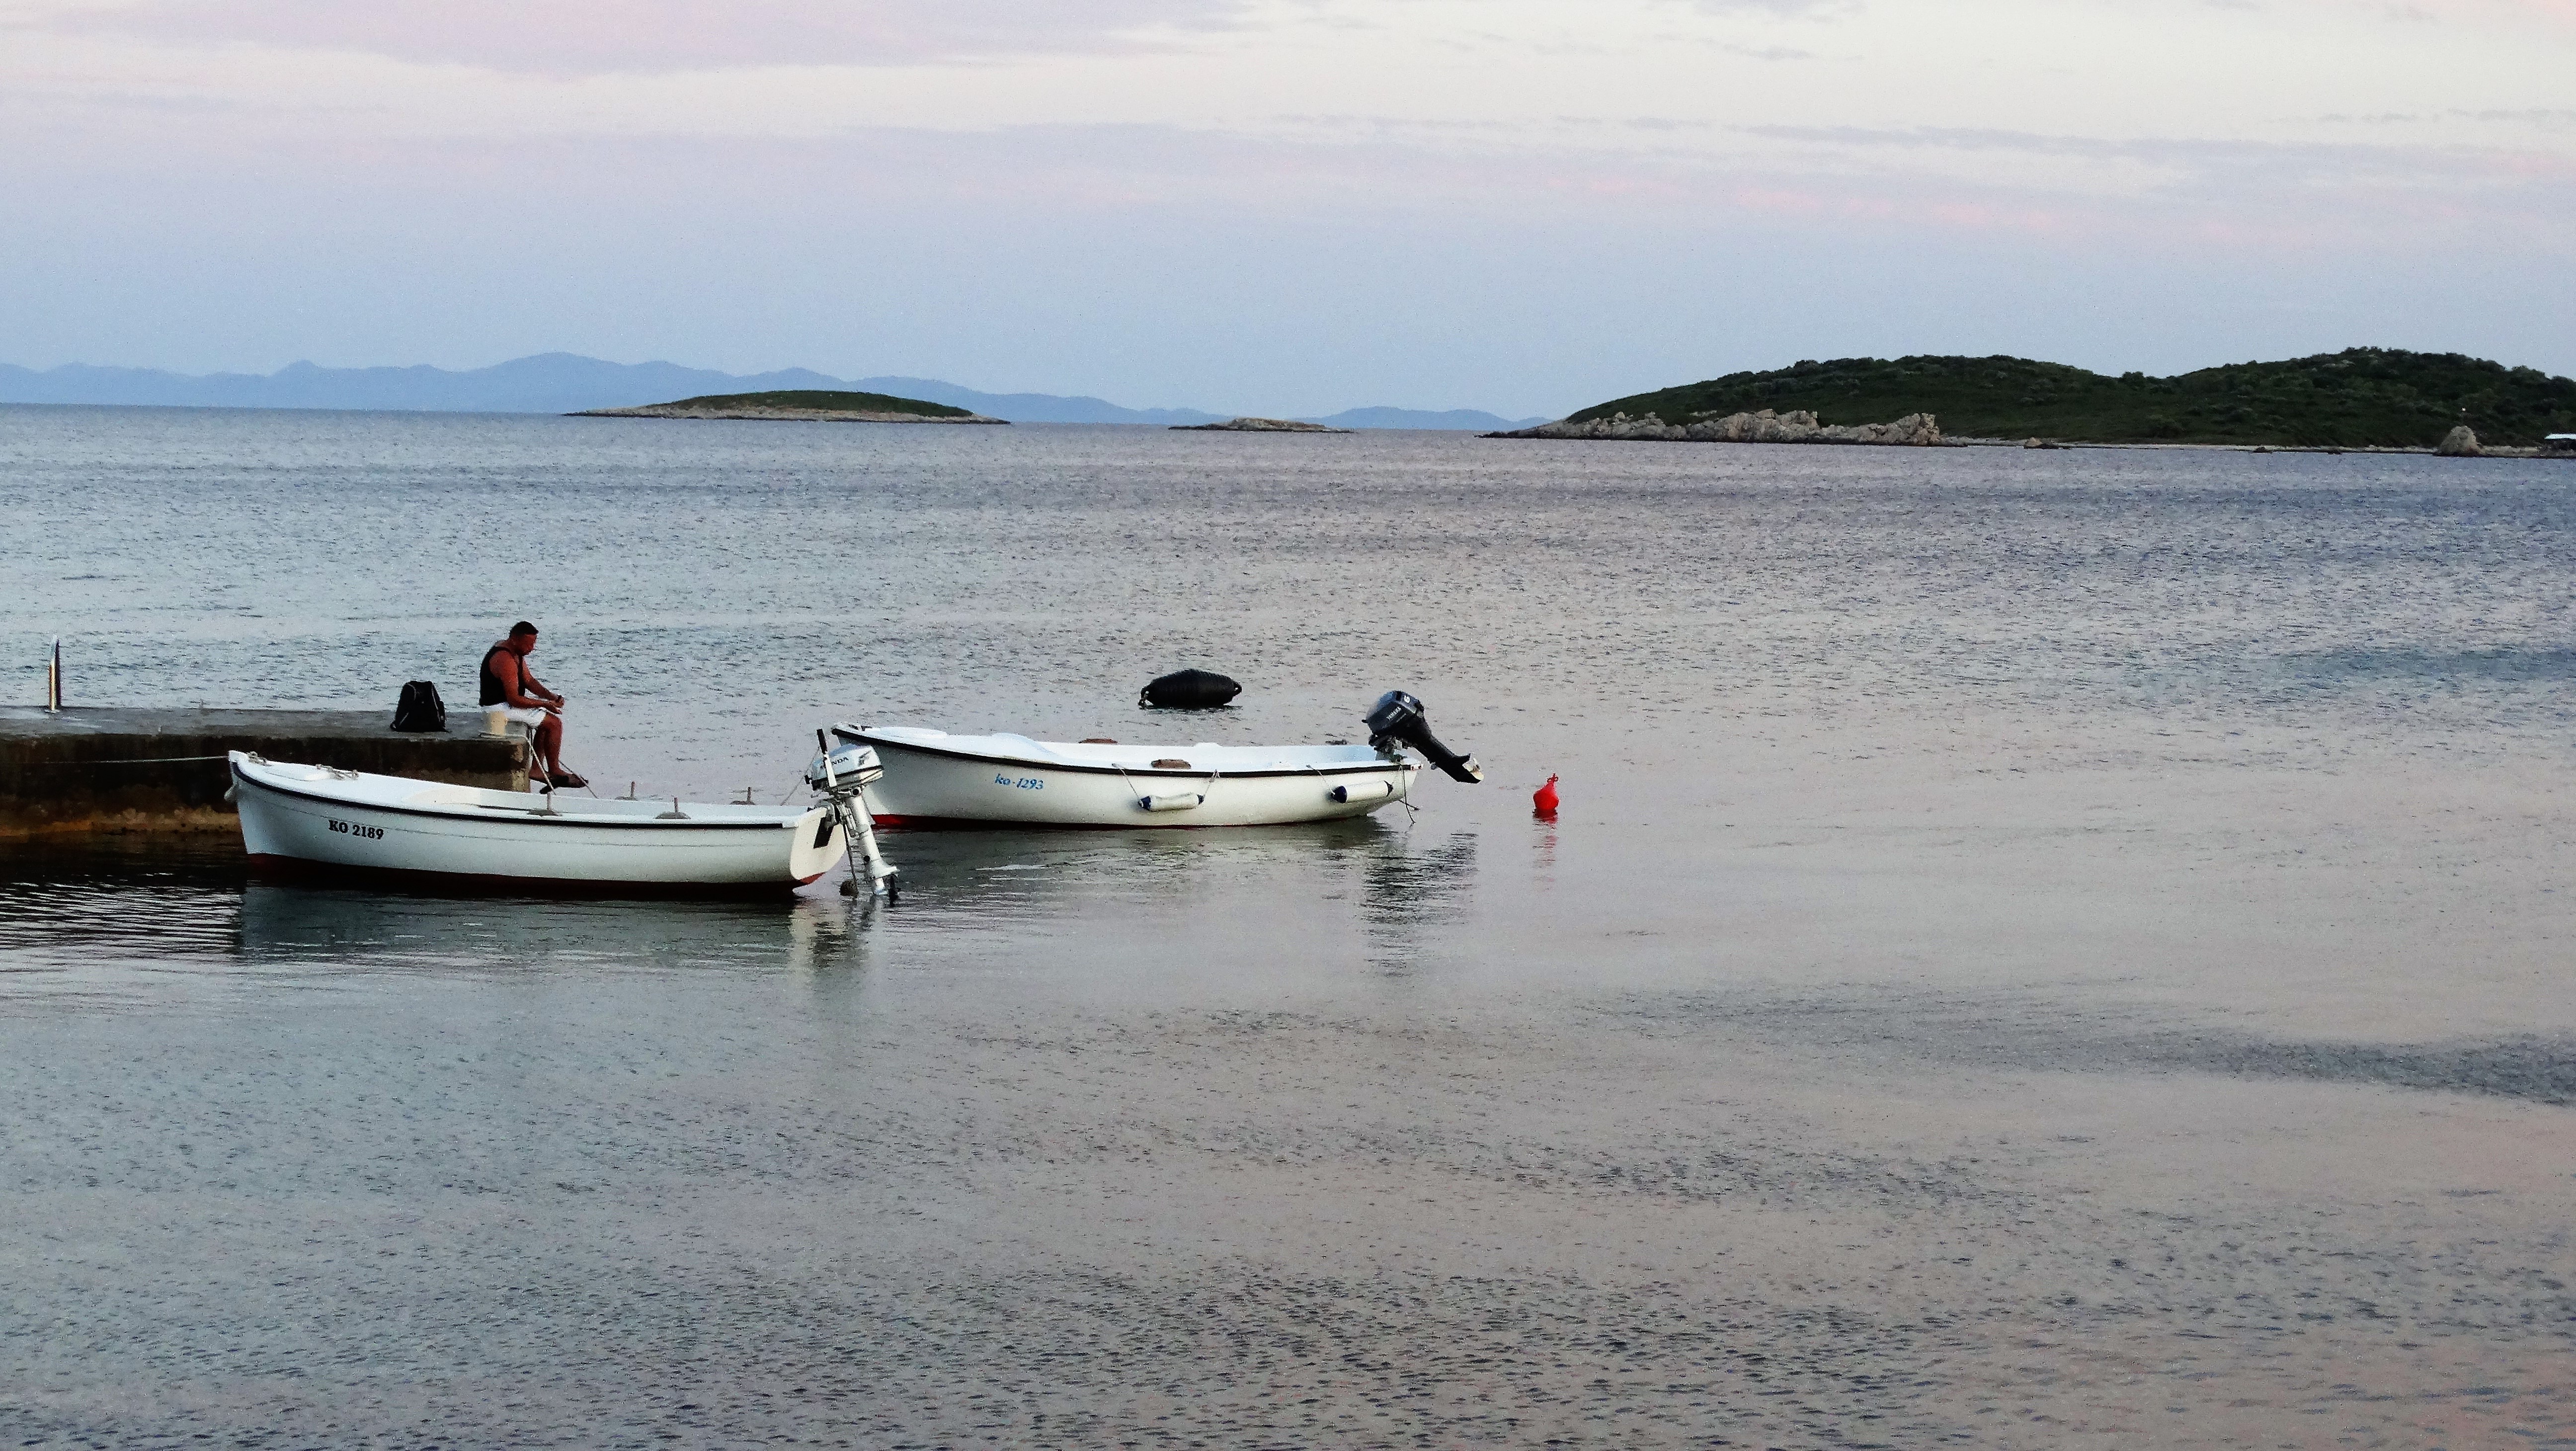
beach, sea, coast, water, ocean, boat, shore, wave, lake, vehicle, fisherman, bay, seashore, boating, boats, watercraft, watercraft rowing, watercrafts